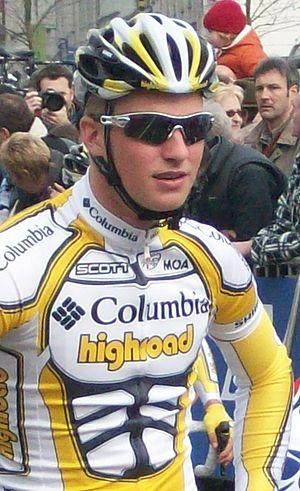
Gert Dockx, au Circuit Het Nieuwsblad 2009